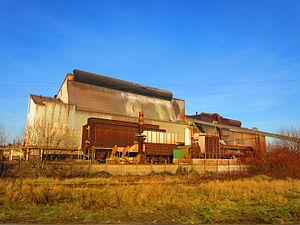
Acierie de Gandrange
L’usine sidérurgique de Gandrange-Rombas est un complexe sidérurgique dans la vallée de l'Orne en Moselle, situé sur les communes de Rombas pour la partie aval, notamment l'aciérie et les laminoirs). Produisant essentiellement des produits longs en acier, l'usine a été, dans les années 1970, une des plus importantes usines sidérurgiques de Lorraine, complétant l'usine sidérurgique de Florange, spécialisée sur les produits plats.
Gandrange est une commune française située dans le département de la Moselle, en région Grand Est.
Le procédé Kaldo ou procédé Stora-Kaldo est un ancien procédé d'affinage utilisé en sidérurgie pour affiner la fonte brute phosphoreuse. Il s'agit d'un modèle particulier de convertisseur à l'oxygène pur, dans lequel le brassage du métal en fusion est assuré par la rotation de la cornue. Le nom « Kaldo » est un mot-valise, construit à partir du nom de son inventeur, le professeur Bo Kalling, et de l'usine qui, en 1948, a développé et industrialisé le procédé, la Domnarvets Jernverk.